Leipzig–Hof railway

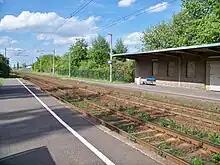
Deutzen station

"Böhlen Werke" (works) halt was opened in October 1948. There has been an entrance building since 1954. Located in the vicinity of the station are, among others, the "Chemiewerke Böhlen" (Böhlen chemical works) and the Lippendorf Power Station. West of the station is the industrial area of Böhlen-Lippendorf. The station has been served by the S-Bahn Mitteldeutschland (lines S3 and S5) since 15 December 2013.